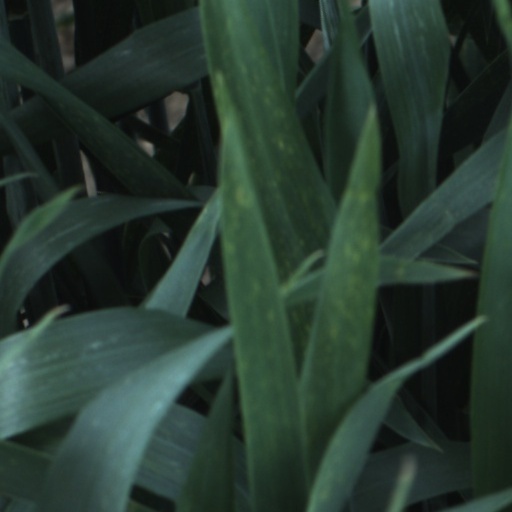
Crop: wheat